Yusuf Sayfa

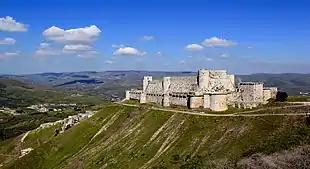
Yusuf, as head of the Ottoman armies in Syria, made an unsuccessful last stand against the rebel Ali Janbulad at Krak des Chevaliers in 1606. Despite frequent dismissals from Tripoli and territorial losses to his adversaries, Yusuf consistently held onto the fortress. Shortly after he died, his sons surrendered it to Fakhr al-Din

From Cyprus Yusuf went to Haifa, a port village controlled by the "sanjak-bey" of Lajjun, Ahmad Turabay. After securing an escort of Damascene Janissaries, he proceeded to Damascus. Ali and Fakhr al-Din proceeded through Wadi al-Taym, bringing them closer to the city. Yusuf mobilized his Damascene troops, including the Janissaries, which were swelled by soldiers from Jerusalem, Nablus, Gaza, Lajjun, and Ajlun, all sanjaks of Damascus located in Palestine and Transjordan. A dissident Janissary faction led by Kiwan ibn Abdullah secretly collaborated with Fakhr al-Din. Ali and Fakhr al-Din moved their forces to the suburbs of Damascus where Yusuf's troops, led by his nephew Muhammad, were defeated in a battle on 30 September or mid-October.